Bridei son of Beli

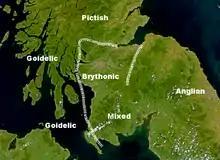
Approximate language zones in southern Scotland, 7th–8th centuries

Before the Viking incursions that started in the late 8th century, the area of modern Scotland was divided between four main cultural and linguistic groupings: the Gaels of Dál Riata, the Britons, the Angles and the Picts, though identities and political groupings were in a constant state of flux and could often change among and between them. The Gaels occupied the west of modern Scotland north of the Firth of Clyde and were part of a Gaelic linguistic and cultural zone that included Ireland, from which it was separated only by the short sea crossing of the North Channel.